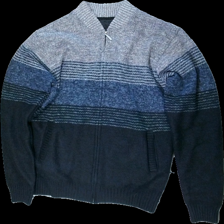
View: front
Type: Cardigan
Category: Unisex
Brand: Not in the list
Brand text on label: shein
Colors: Blue, Grey
Cut: V-collar
Size: L
Season: All
Price range: <50
Recommended usage: Reuse